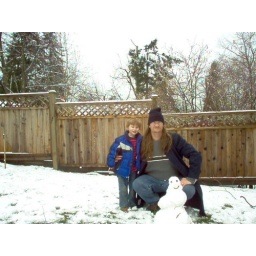
Notice the green grass beneath the snow. I love this city.